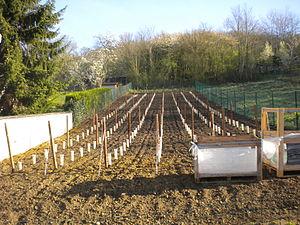
Photo prise peu après la plantation en avril 2011
Le vignoble de Picardie a été florissant du Moyen Âge jusqu'au milieu du XIXᵉ siècle, après une quasi-disparition au XXᵉ siècle, il se développe à nouveau ces dernières années.